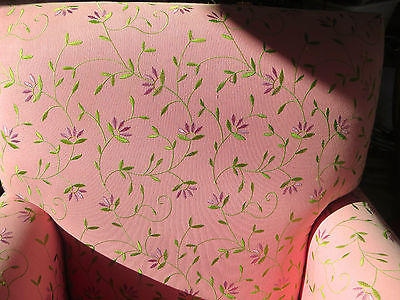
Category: chair